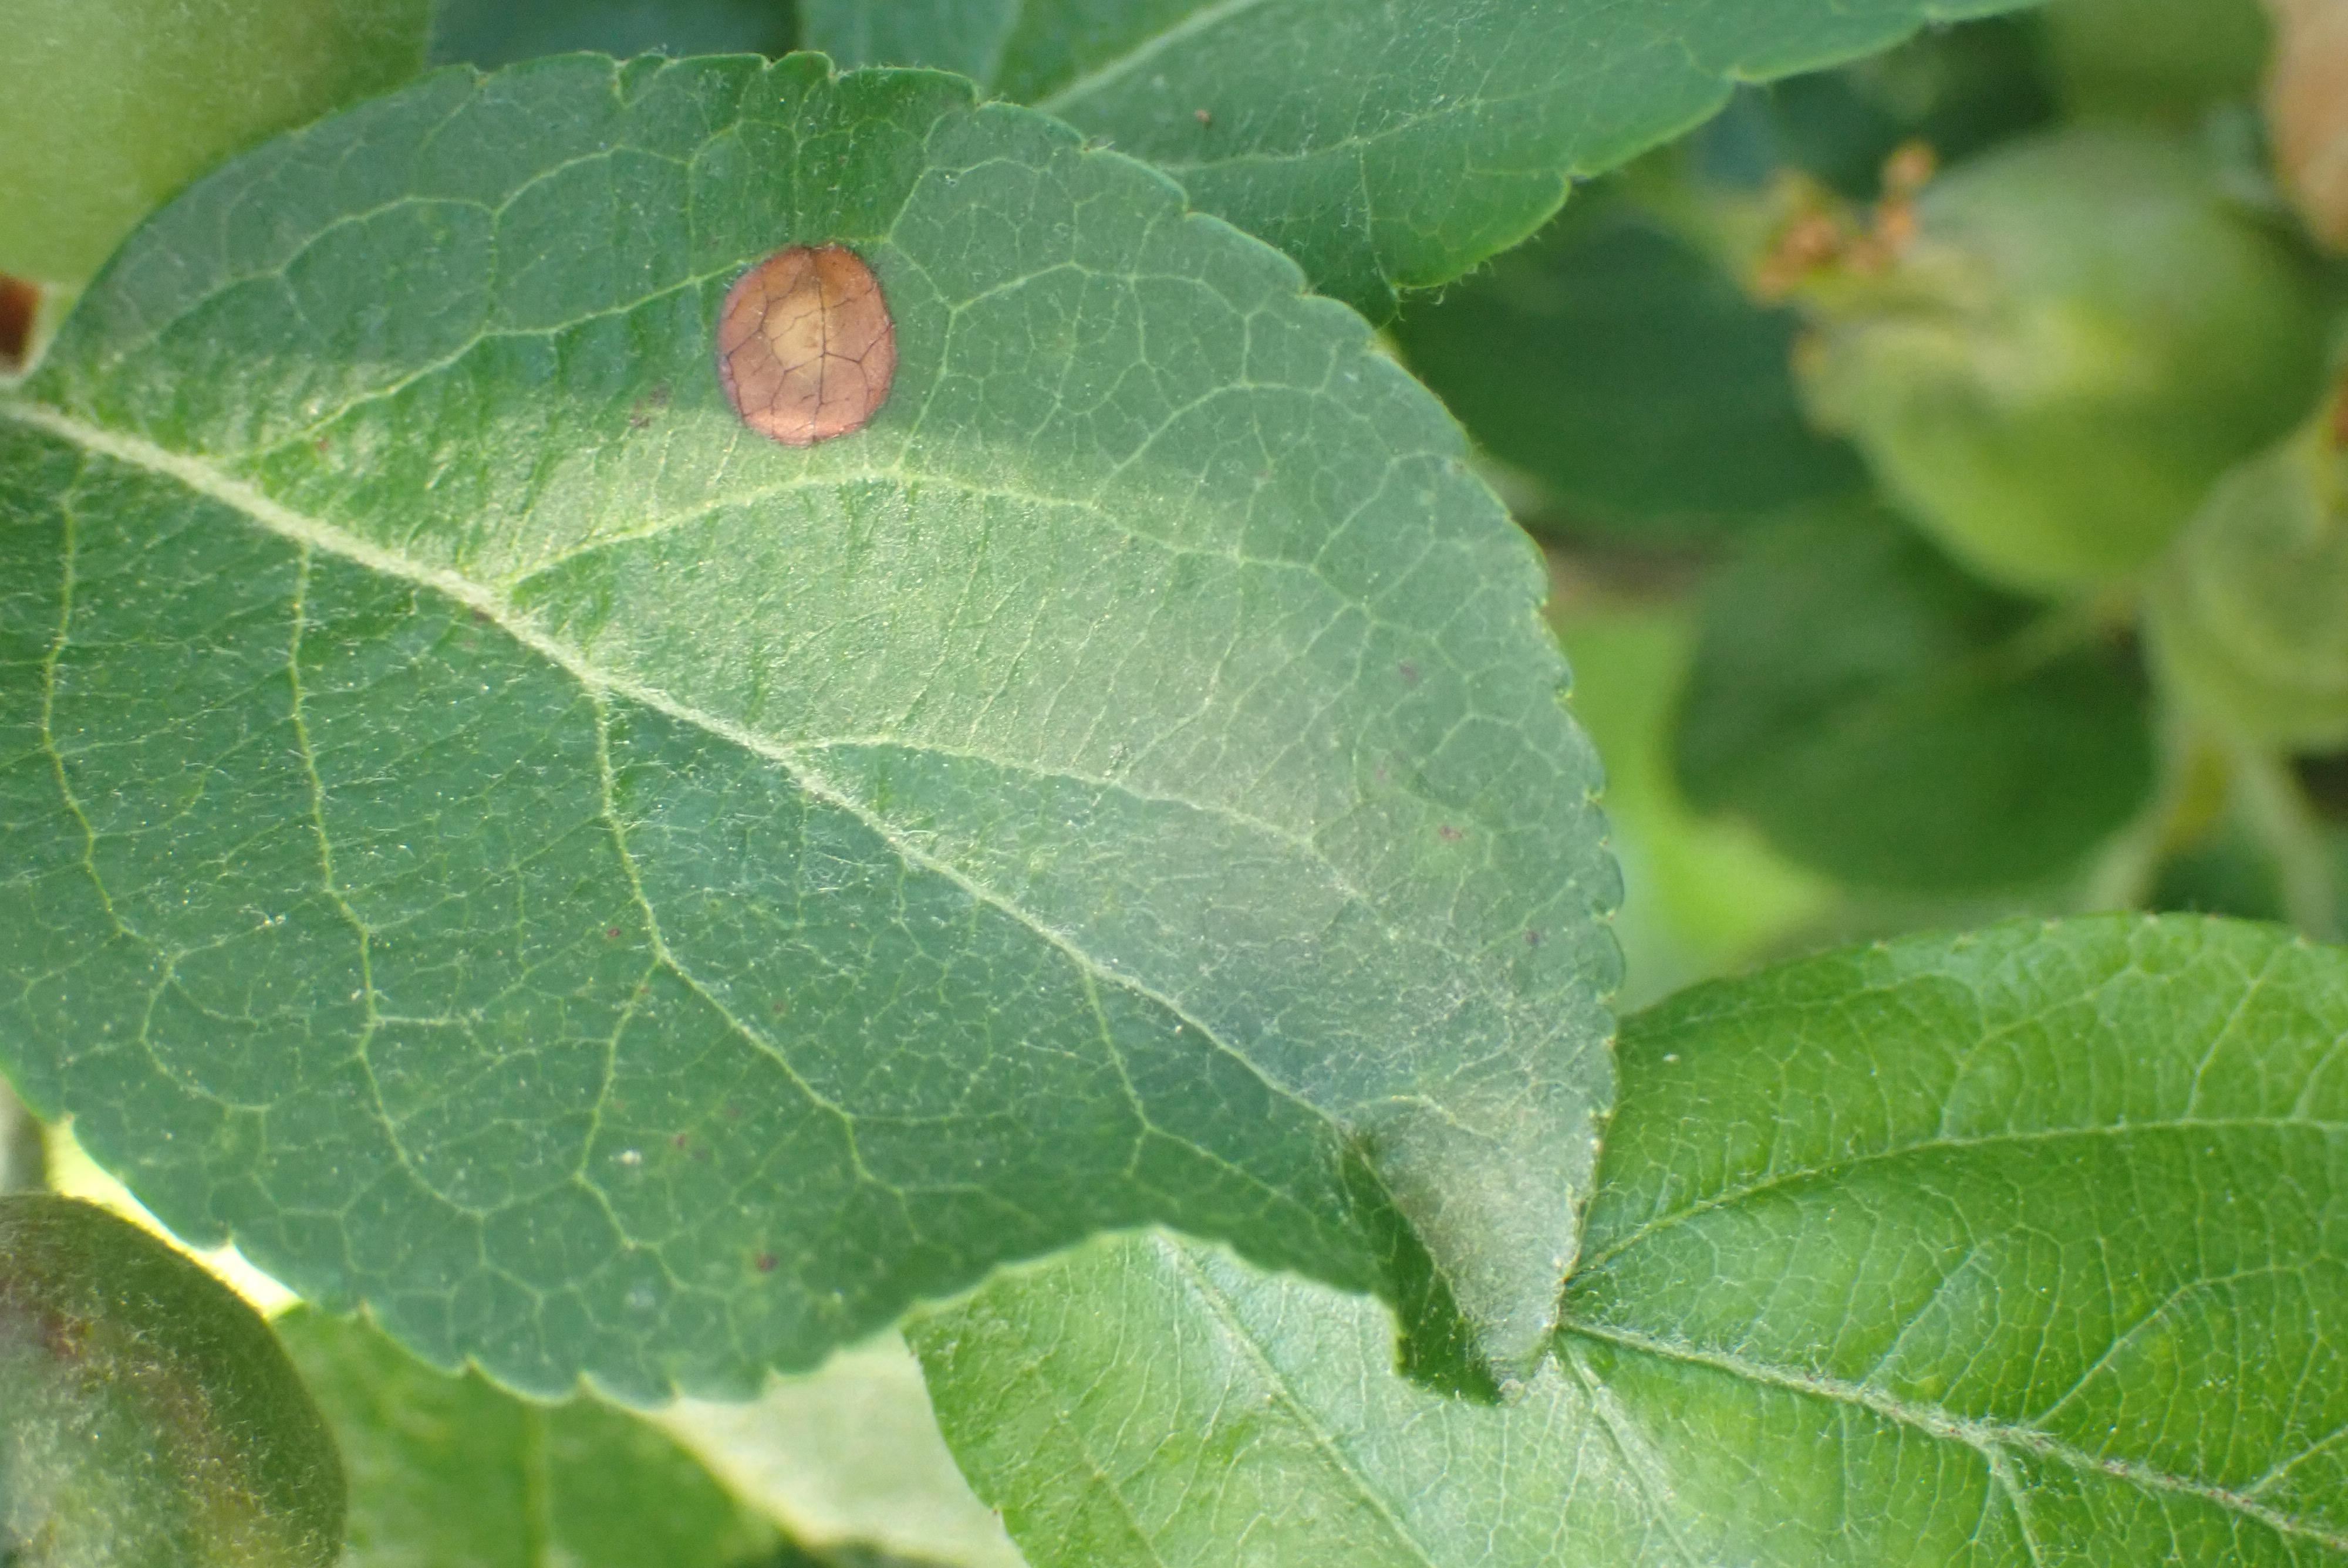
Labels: frog_eye_leaf_spot